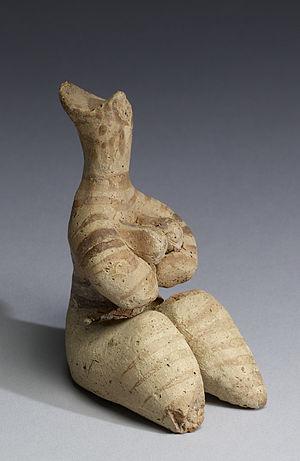
L'histoire de la Mésopotamie débute avec le développement des communautés sédentaires dans le nord de la Mésopotamie au début du Néolithique, et s'achève dans l'Antiquité tardive. Elle est reconstituée grâce à l'analyse des fouilles archéologiques des sites de cette région, et à partir du IVᵉ millénaire av. J.‑C. par des textes écrits essentiellement sur des tablettes d'argile, la Mésopotamie étant l'une des premières civilisations à inventer l'écriture, avec l’Égypte antique.
La culture de Halaf, ou culture halafienne, est une culture archéologique du Néolithique qui s'est développée dans le sud-est de la Turquie et le nord de la Syrie et de l'Irak entre 6100 et 5500 av. J.-C. Son influence s'est fait sentir au-delà de ces régions.